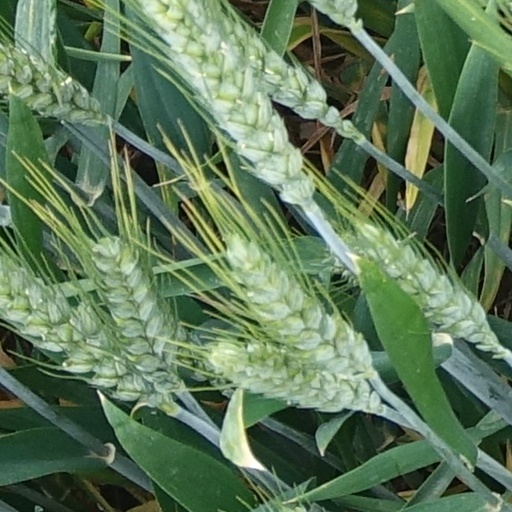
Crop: wheat